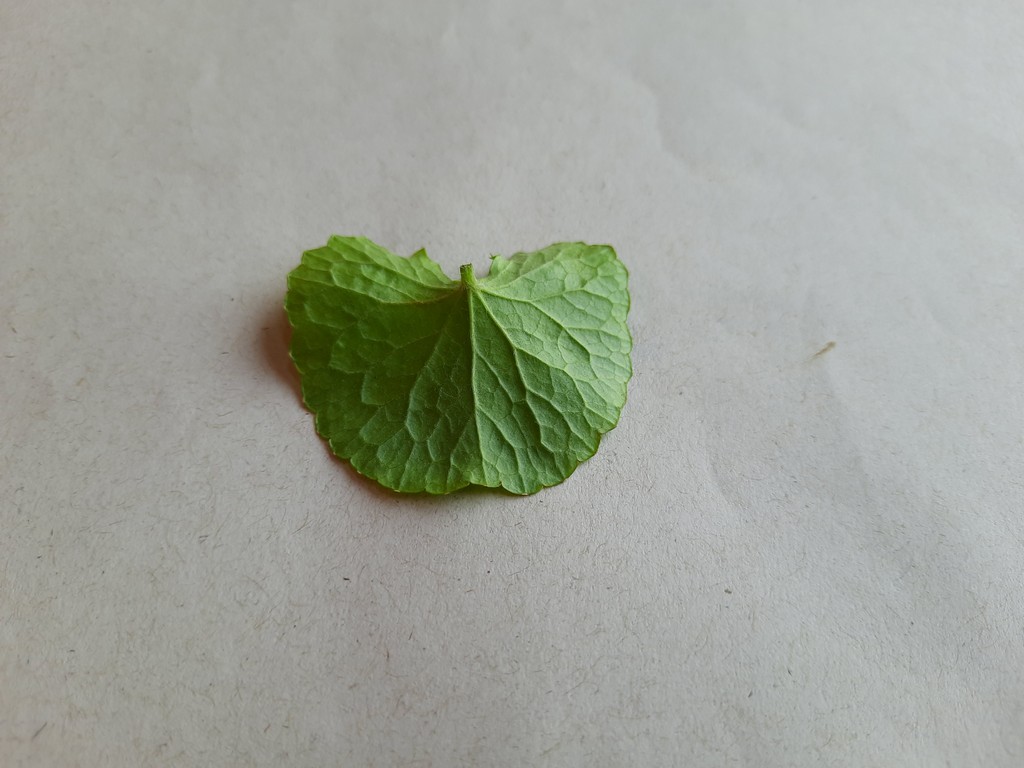
Label: Healthy